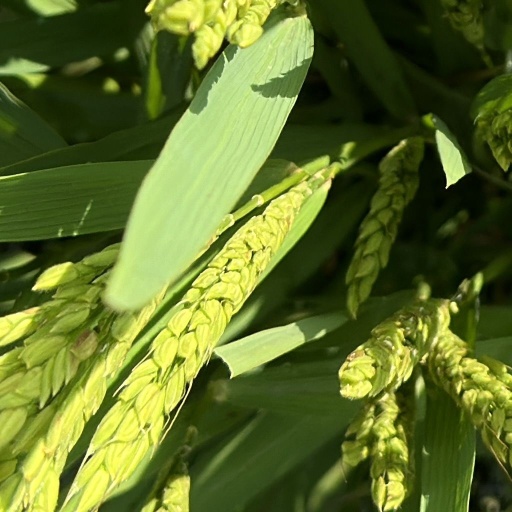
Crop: rice